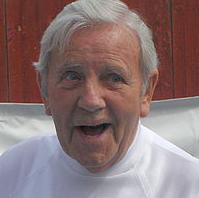
Age: 89